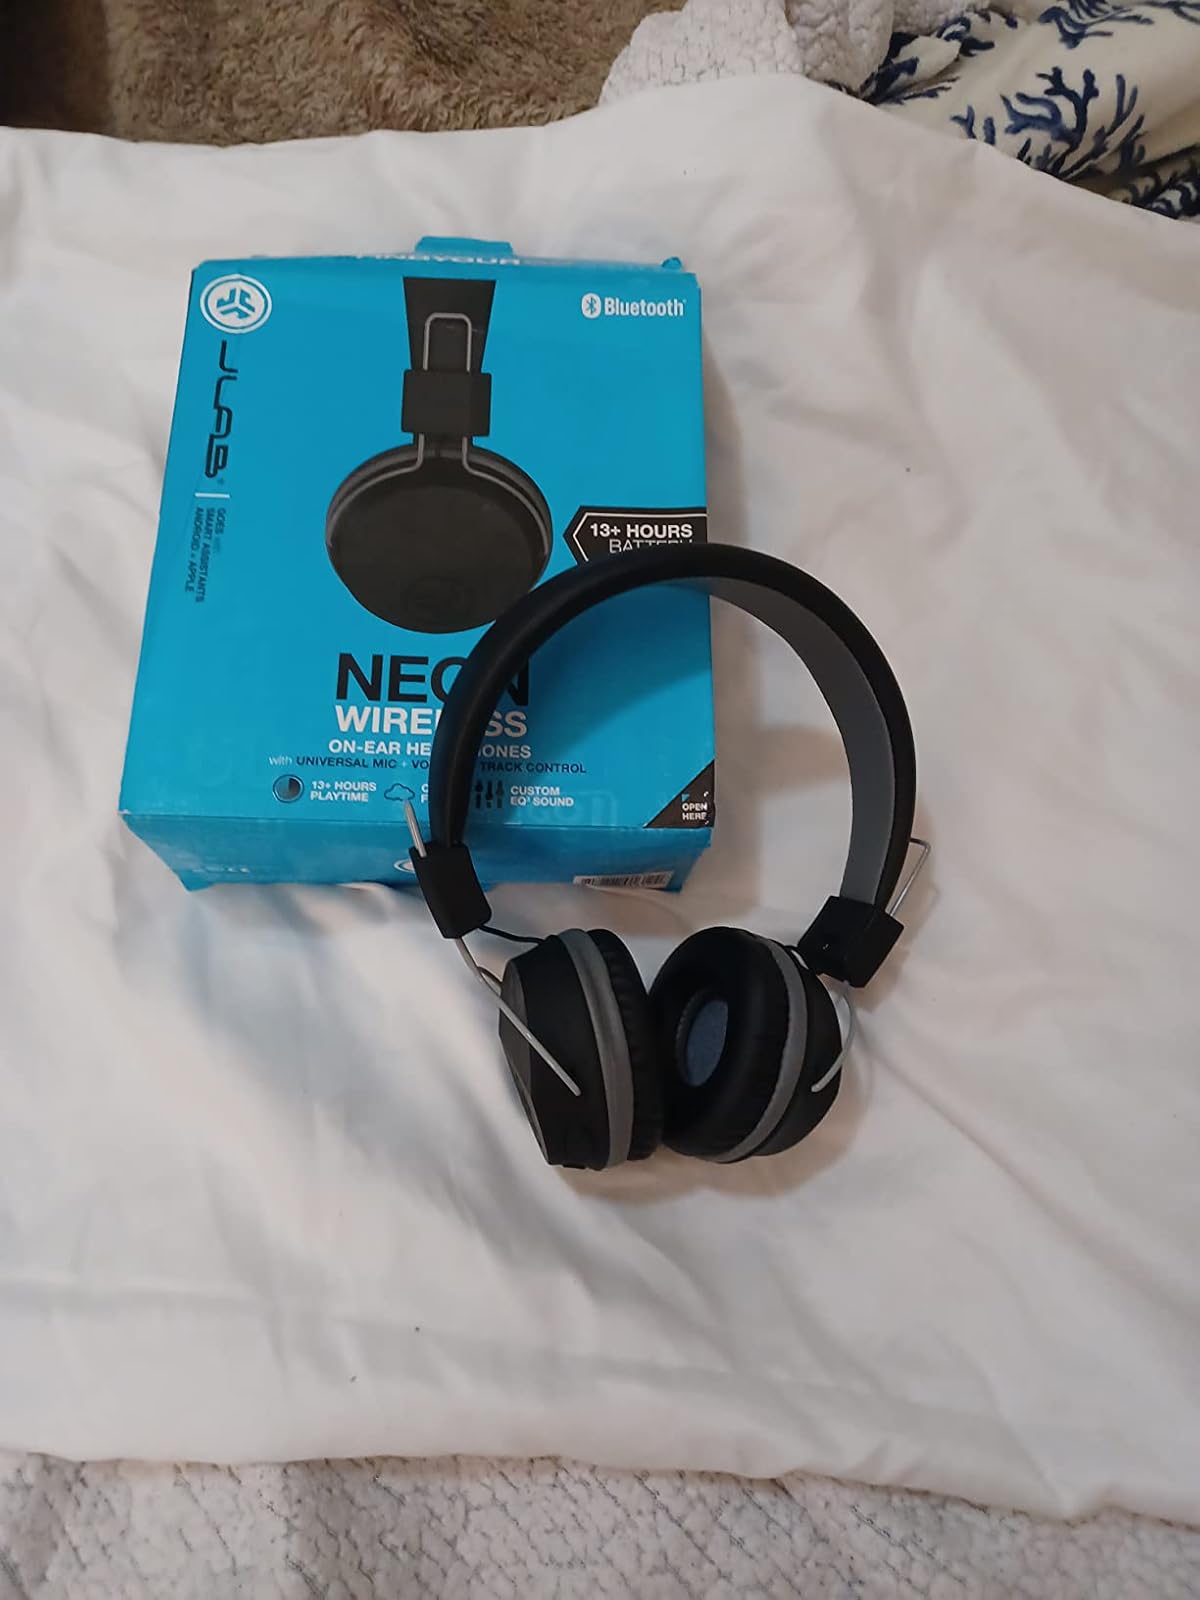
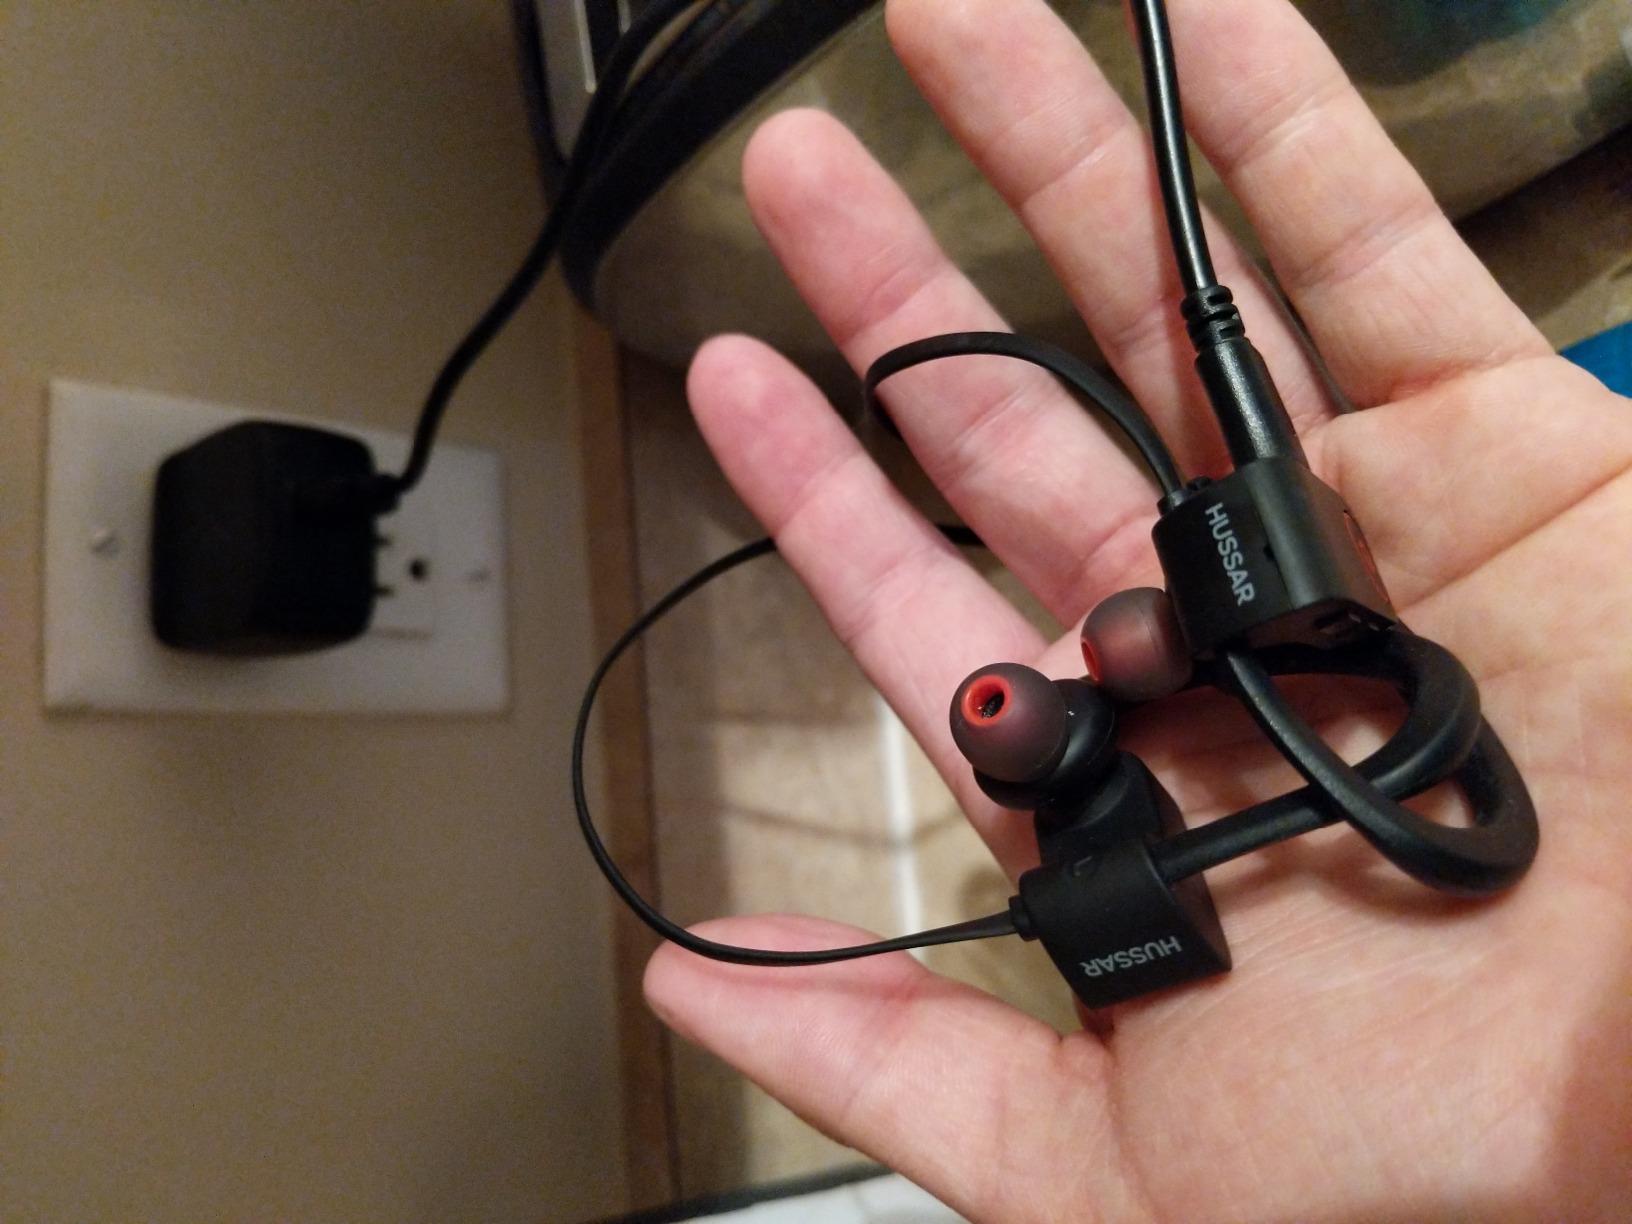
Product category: headphones
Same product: no